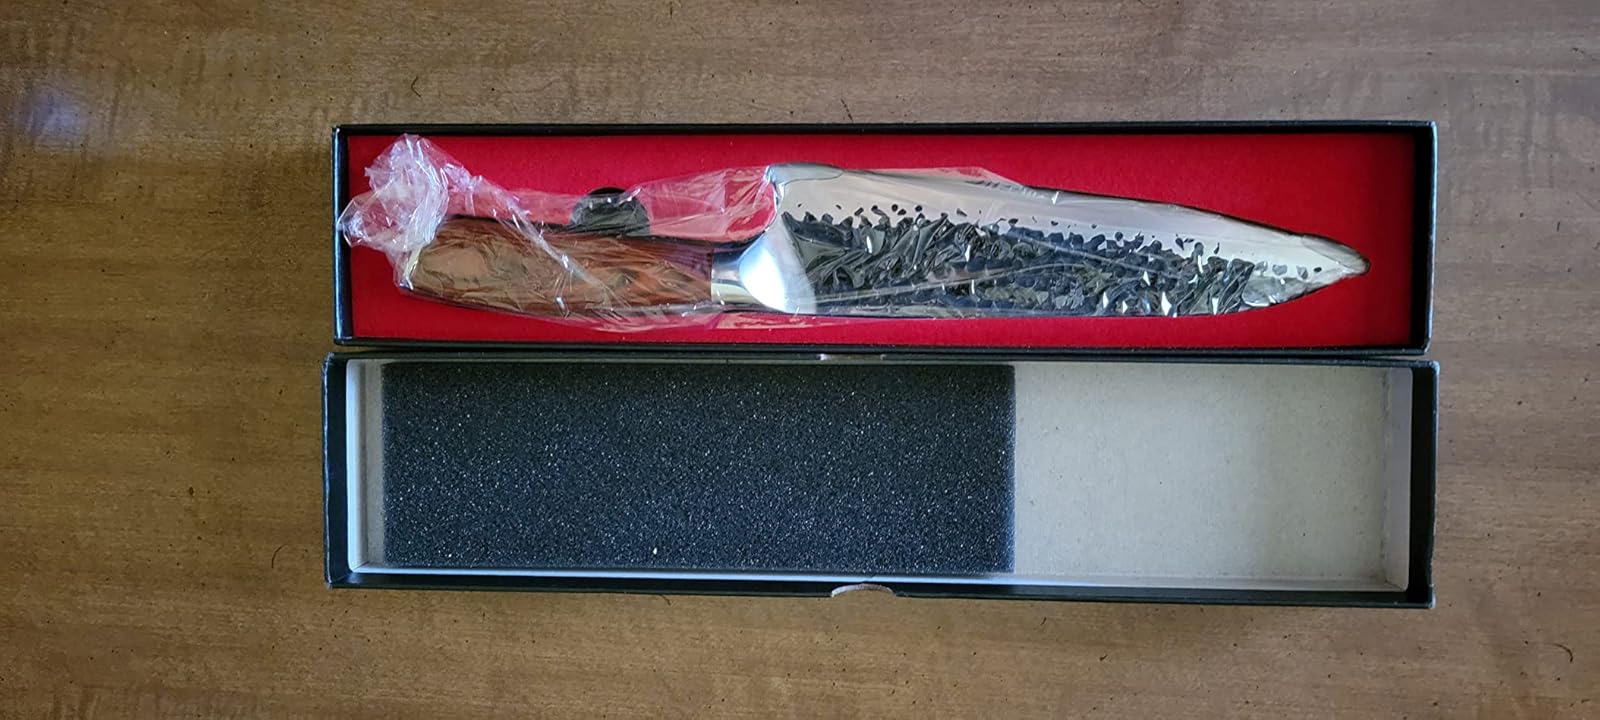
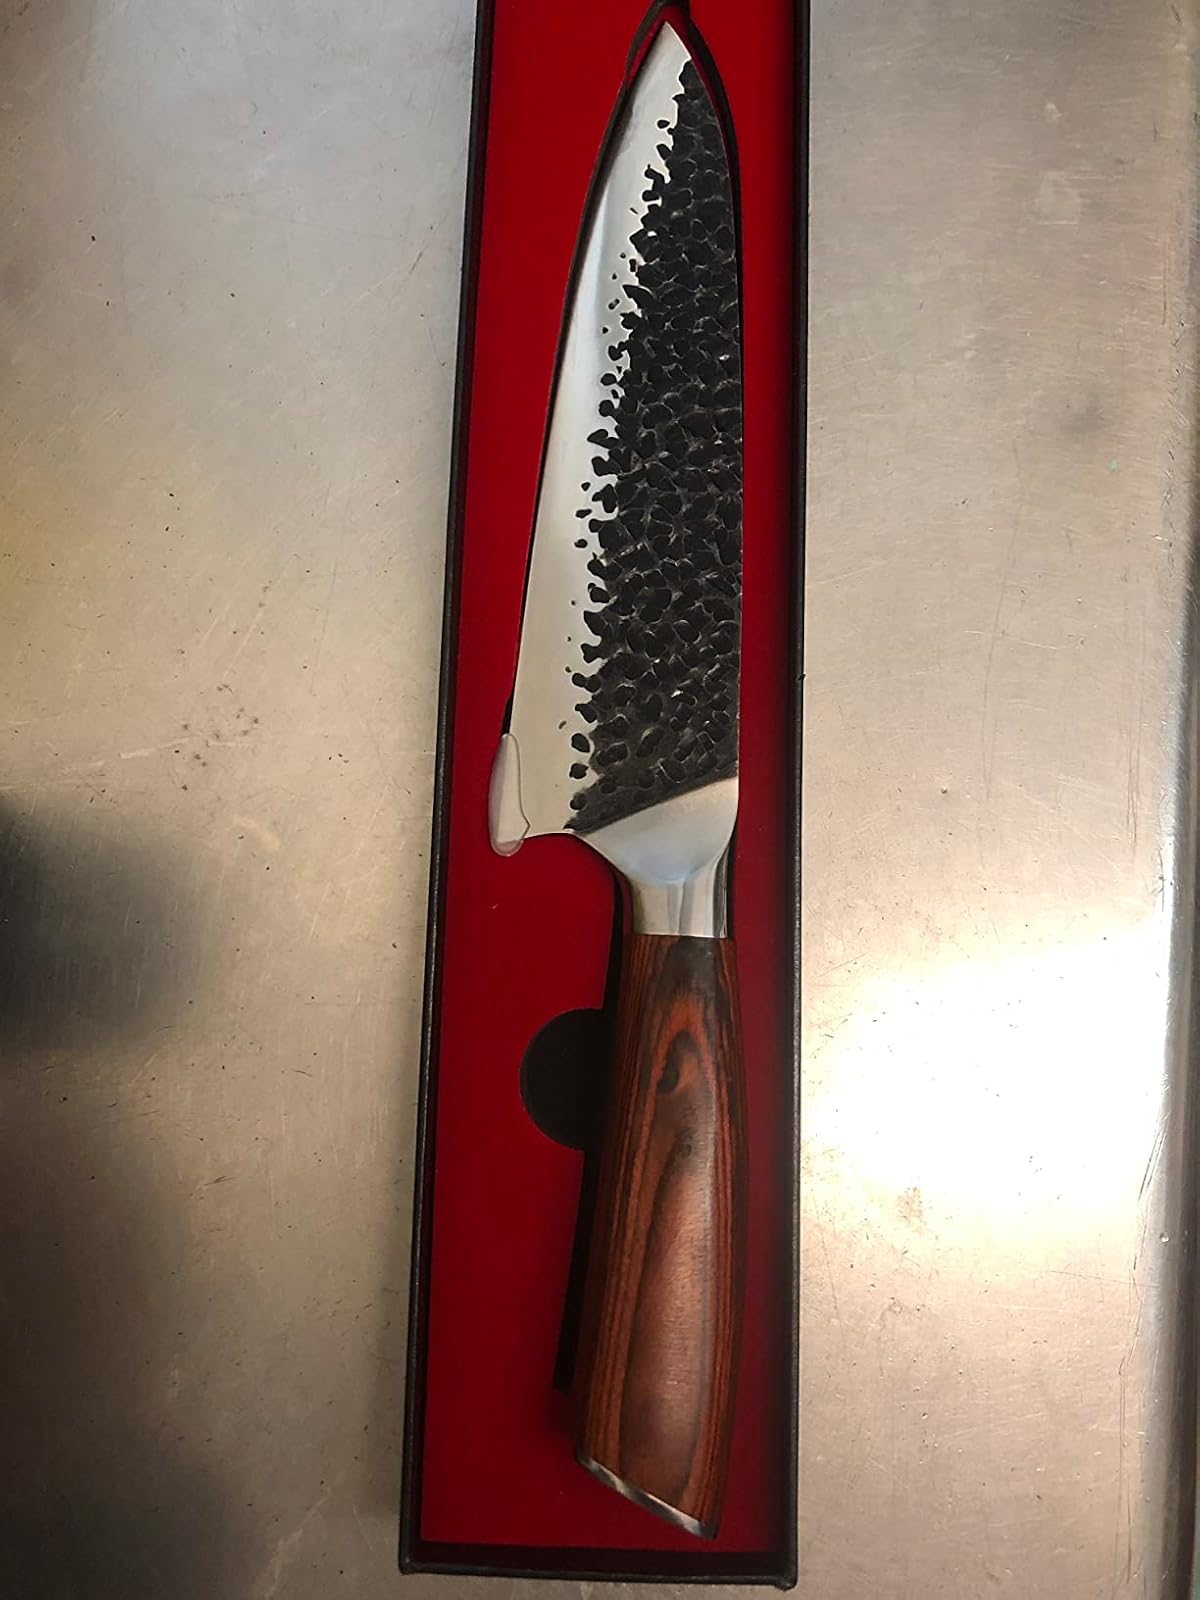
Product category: items_knife
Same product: yes